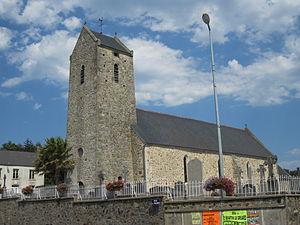
église Saint-Barthélemy d'Hardinvast, Manche
Hardinvast est une commune française, située dans le département de la Manche en région Normandie, peuplée de 881 habitants.